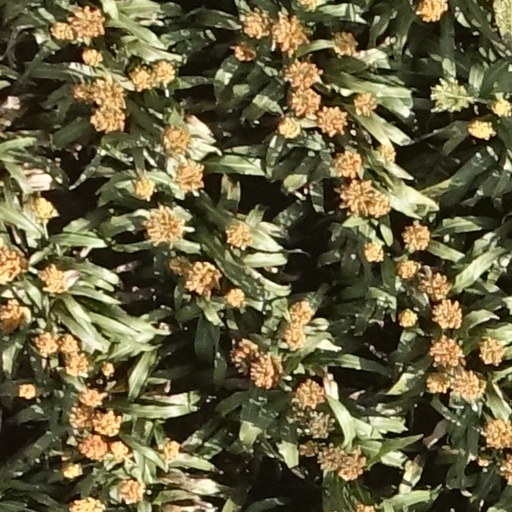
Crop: sorghum